Milen Petkov

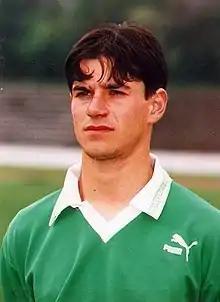
Petkov in 1994

Milen Ivanov Petkov (born 12 January 1974) is a former Bulgarian international football player, who played as a defensive midfielder.